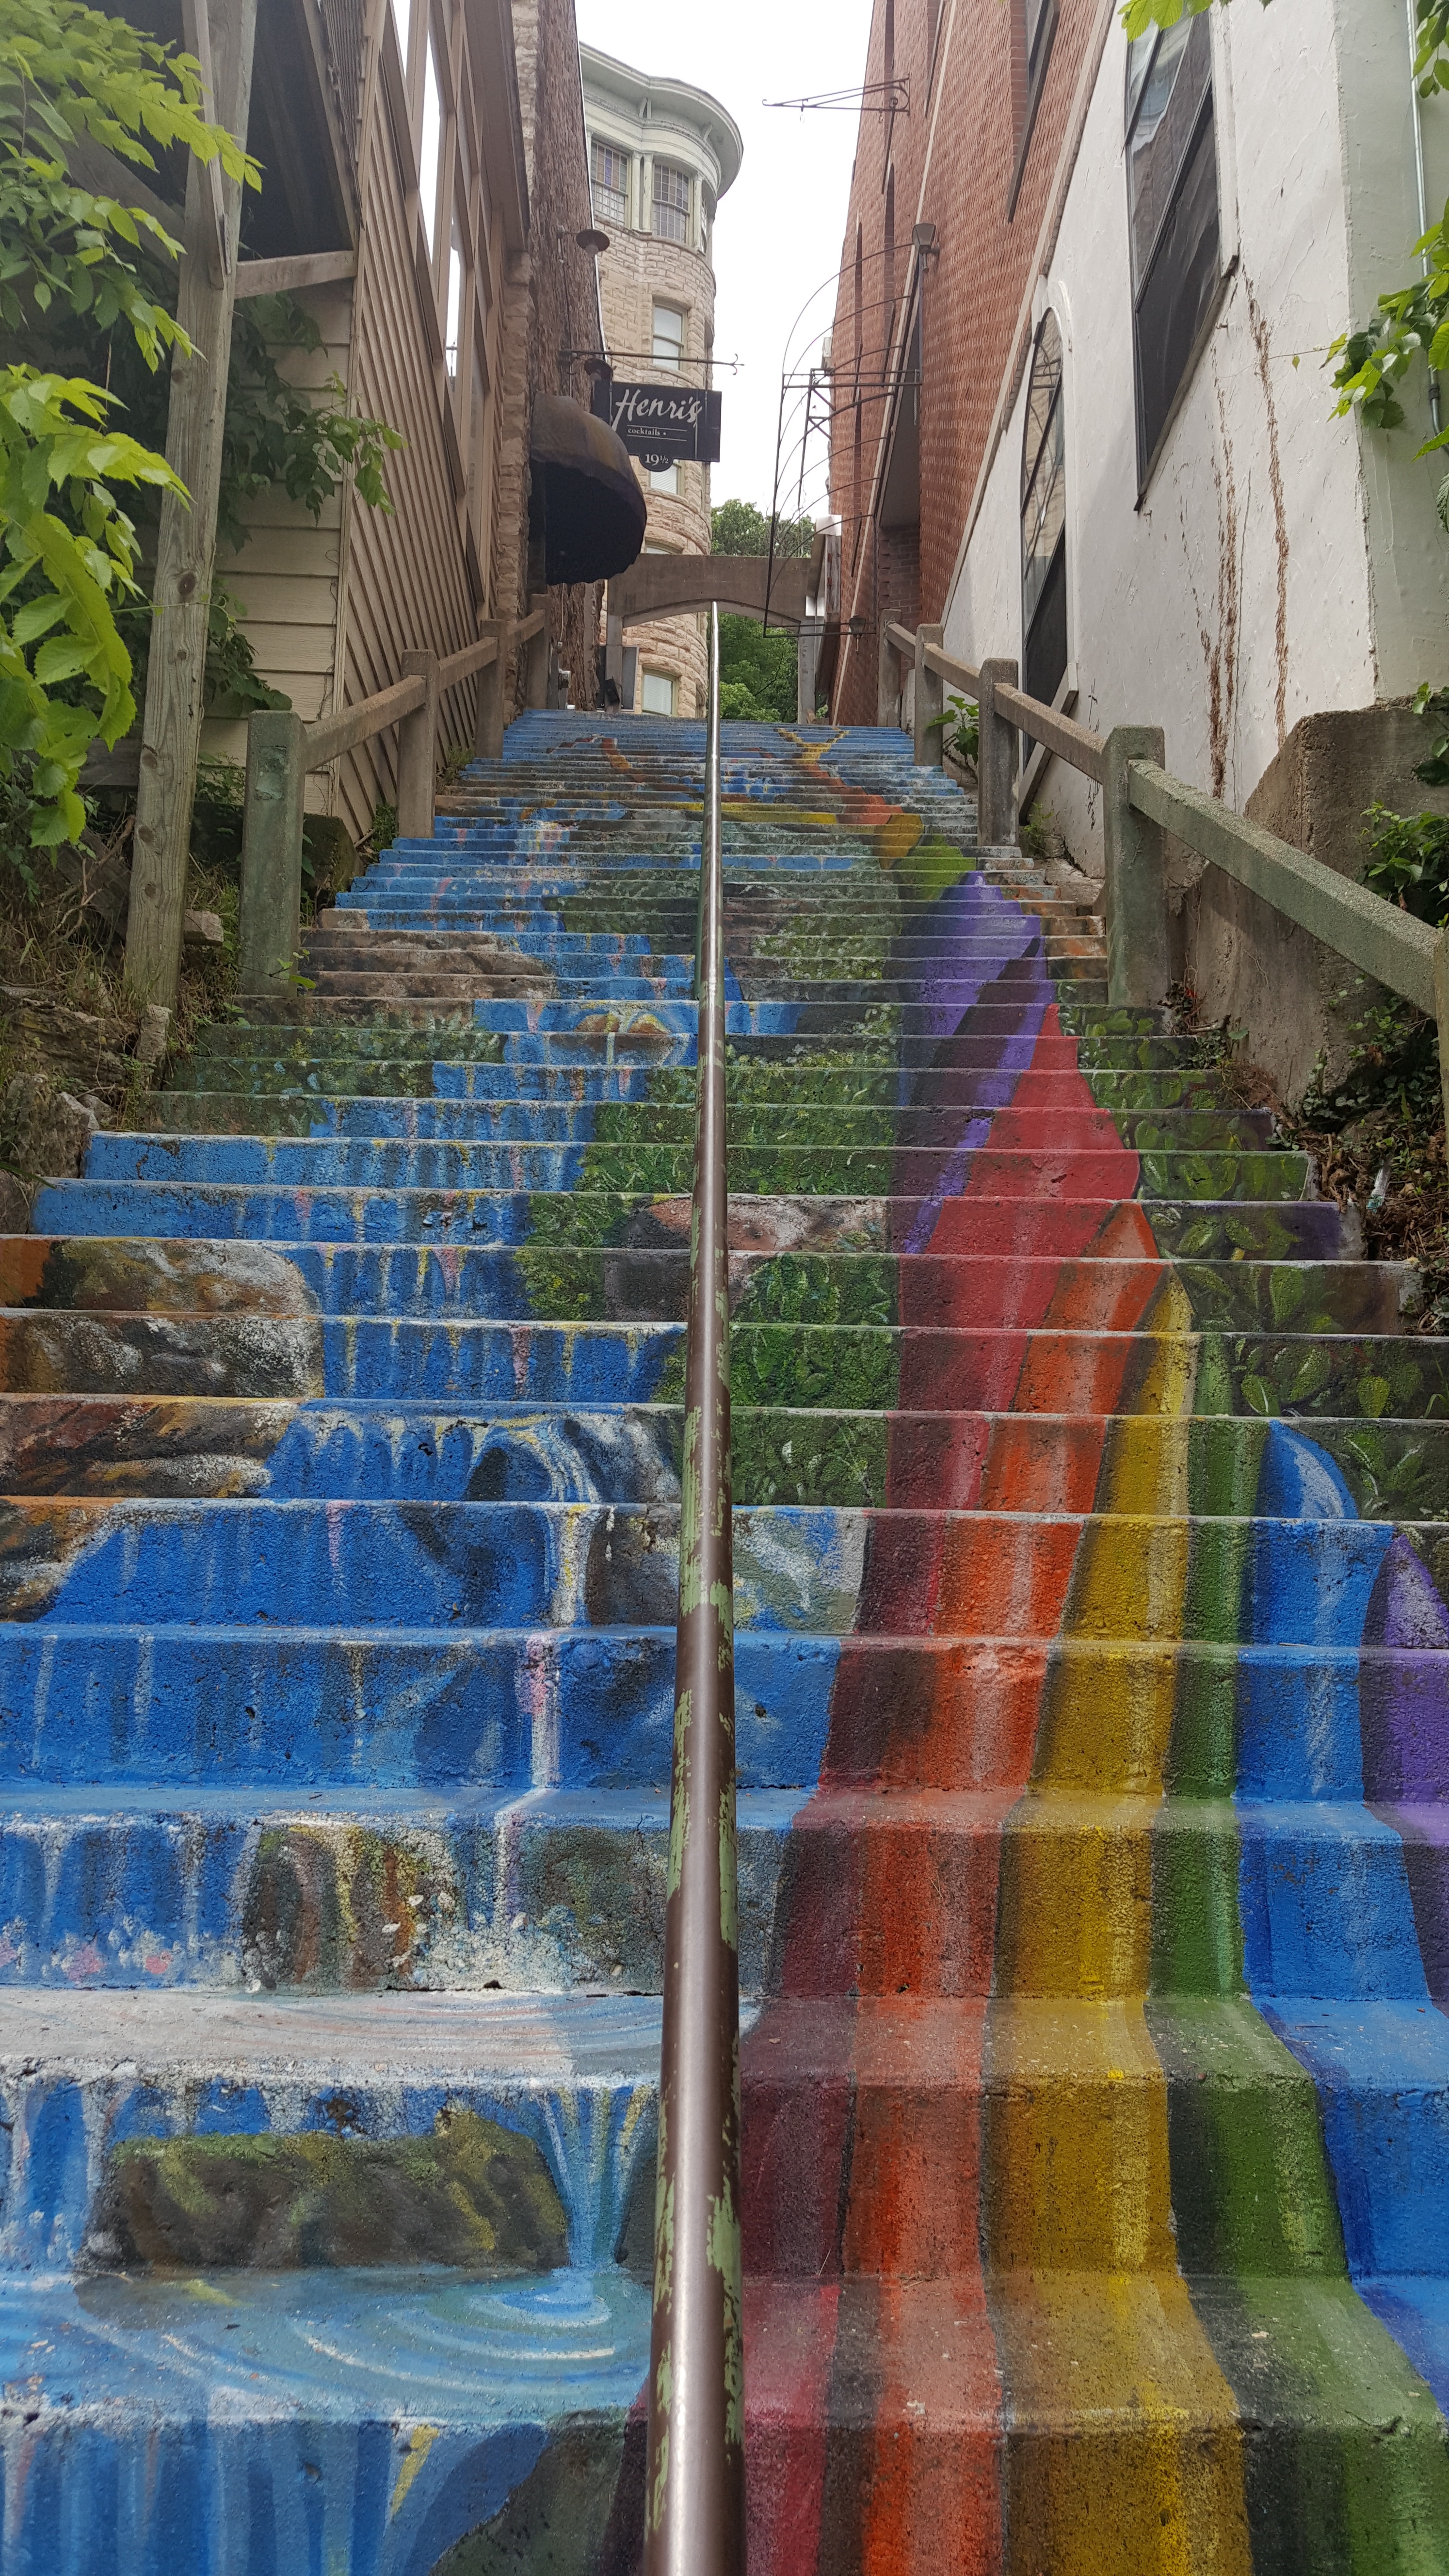
wall, walkway, waterway, art, water feature